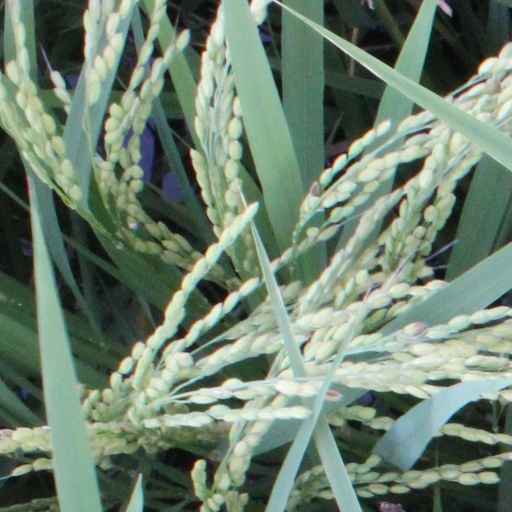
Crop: rice